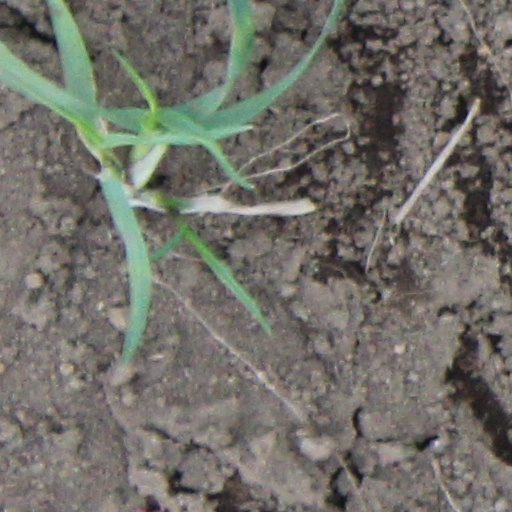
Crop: wheat